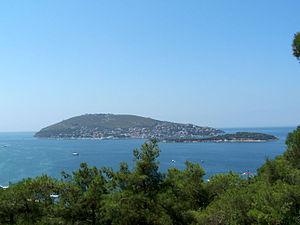
Burgazada ou Burgaz, appelée Antigoni en grec, est la troisième île par la taille des Îles des Princes en mer de Marmara au large d'Istanbul en Turquie. Ces îles constituent l'un des districts d'Istanbul.